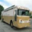
Label: truck